Franklin River

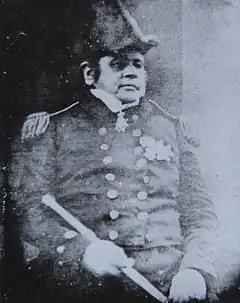
Sir John Franklin, the river's namesake.

The river rises below Mount Hugel west of Derwent Bridge on the western slopes of the Central Highlands and flows generally west and south through remote and rugged mountainous country until meeting its confluence with the Gordon River. From source to mouth the river is joined by sixteen tributaries including the Surprise, Collingwood, Lucan, Loddon, Andrew and the Jane rivers. In its upper reaches, the Franklin is impounded by two reservoirs, Lake Undine and Lake Dixon. The river is crossed by the Lyell Highway, also in its upper reaches. There are some archaeological sites that have identified pre-European activity. The upper reaches of the Franklin River were traversed by explorers in the nineteenth century, in their attempts to access Frenchmans Cap.